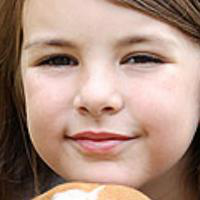
Age group: age 01-10